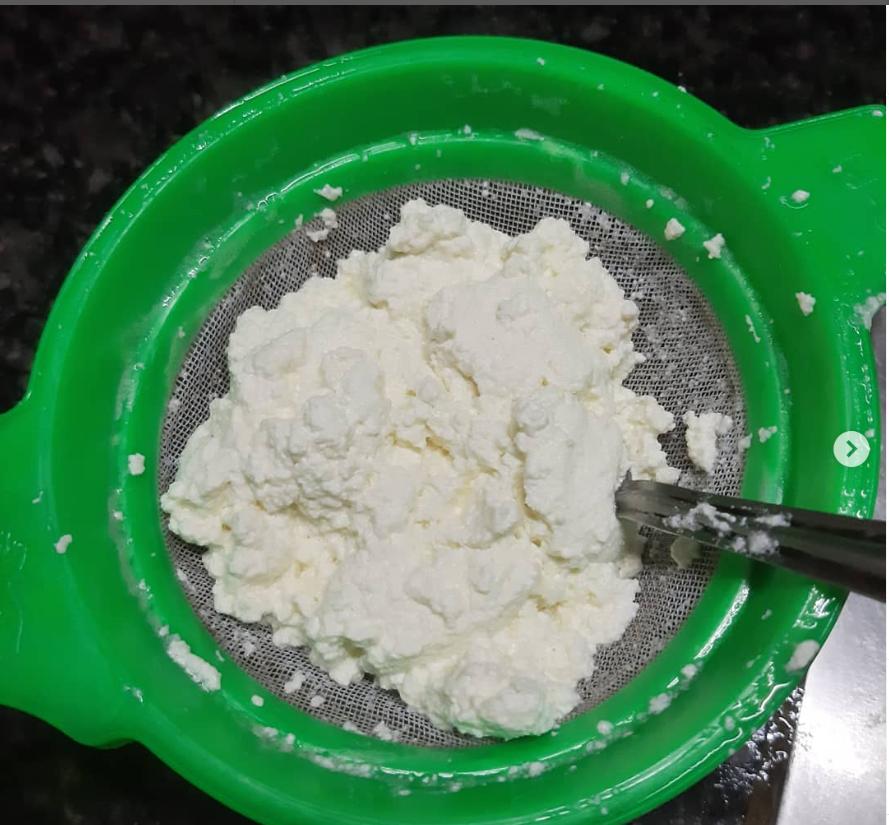
Ni kitu kikubwa chenye rangi jeupe juu ya kichungi. Kinaonekana kama krimu ya maziwa. Chakula kimewekwa vizuri sana kikiwa ndani ya kichungi chenye matundu madogo. Chungi hicho kimefunikwa na plastiki ya rangi kijani.